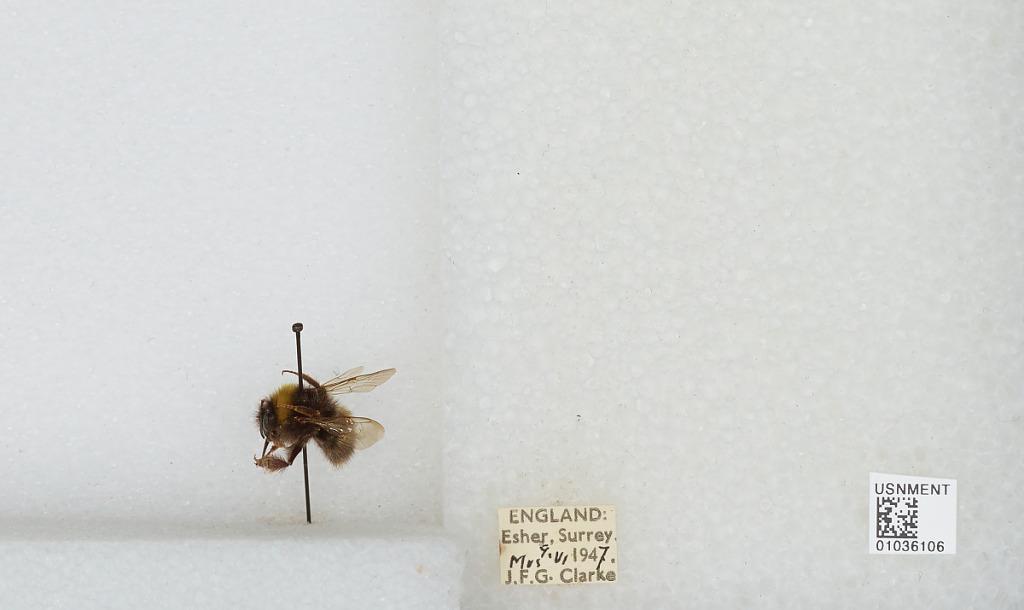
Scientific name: Bombus (Pyrobombus) pratorum (Linnaeus)
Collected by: J. Clarke
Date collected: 1947-6-9
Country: United Kingdom
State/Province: England
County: Surrey
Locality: Esher
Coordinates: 51.3691, -0.365